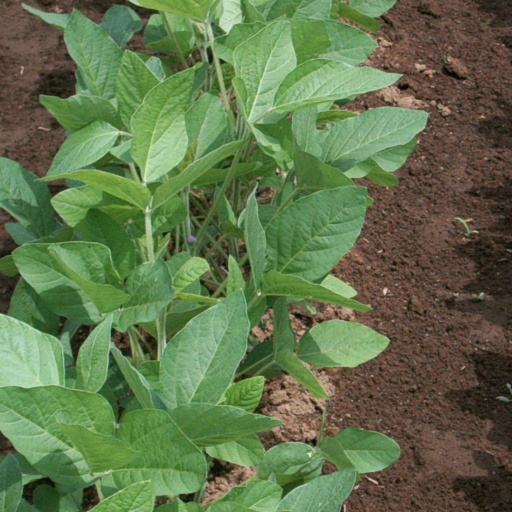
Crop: soybean